Karen Kohanowich

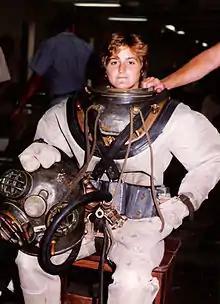
Karen Kohanowich wearing a Mark V diving rig during her service in the U.S. Navy.

Karen Kohanowich is a retired U.S. Naval officer and ocean research and technology program manager for the National Oceanic and Atmospheric Administration (NOAA)'s Office of Ocean Exploration and Research (OER). She was NOAA's Acting Director of the National Undersea Research Program (NURP) from 2006 to 2009, and served in various roles at OER, including Acting Deputy and Undersea Technology director, until retiring in 2018. In July 2006, she became an aquanaut on the NASA Extreme Environment Mission Operations 10 crew.